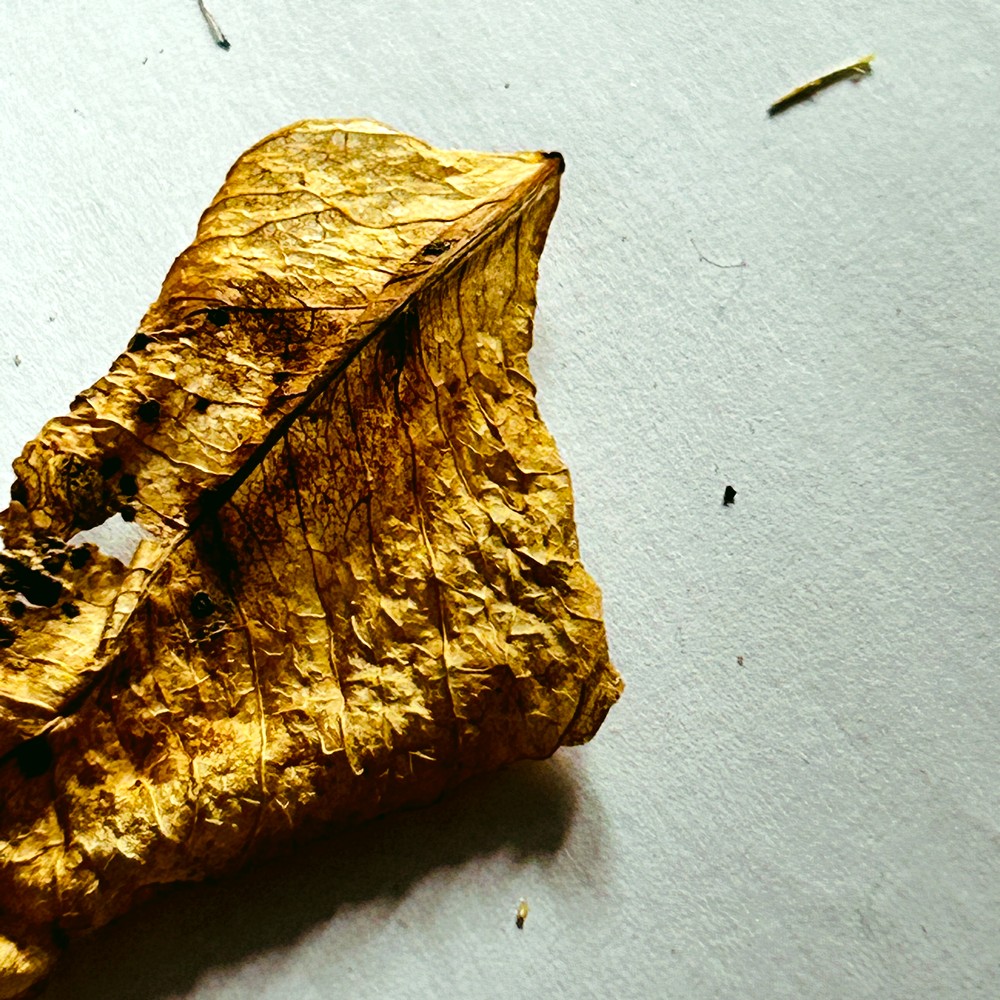
Label: Dry Leaf